Porcupine Gold Rush

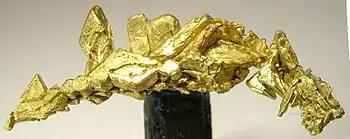
Specimen gold, probably from Pamour Mine

The Porcupine Gold Rush was a gold rush that took place in Northern Ontario starting in 1909 and developing fully by 1911. A combination of the hard rock of the Canadian Shield and the rapid capitalization of mining meant that smaller companies and single-man operations could not effectively mine the area, as opposed to earlier rushes where the gold could be extracted through placer mining techniques. Although a number of prospectors made their fortune, operations in the area are marked largely by the development of larger mining companies, and most people involved in the mining operations were their employees.